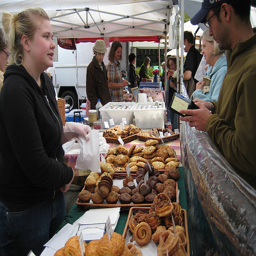
A crowd of people standing around a table full of food.
THERE ARE A LOT OF PASTERIES FOR SALE
A woman selling Bakery items at an outdoor market
A women talking and standing in front of doughnuts .
A man holding his wallet in front of some donuts.